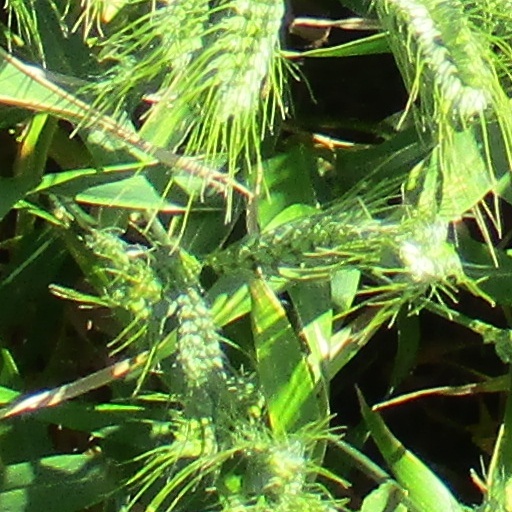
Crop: wheat